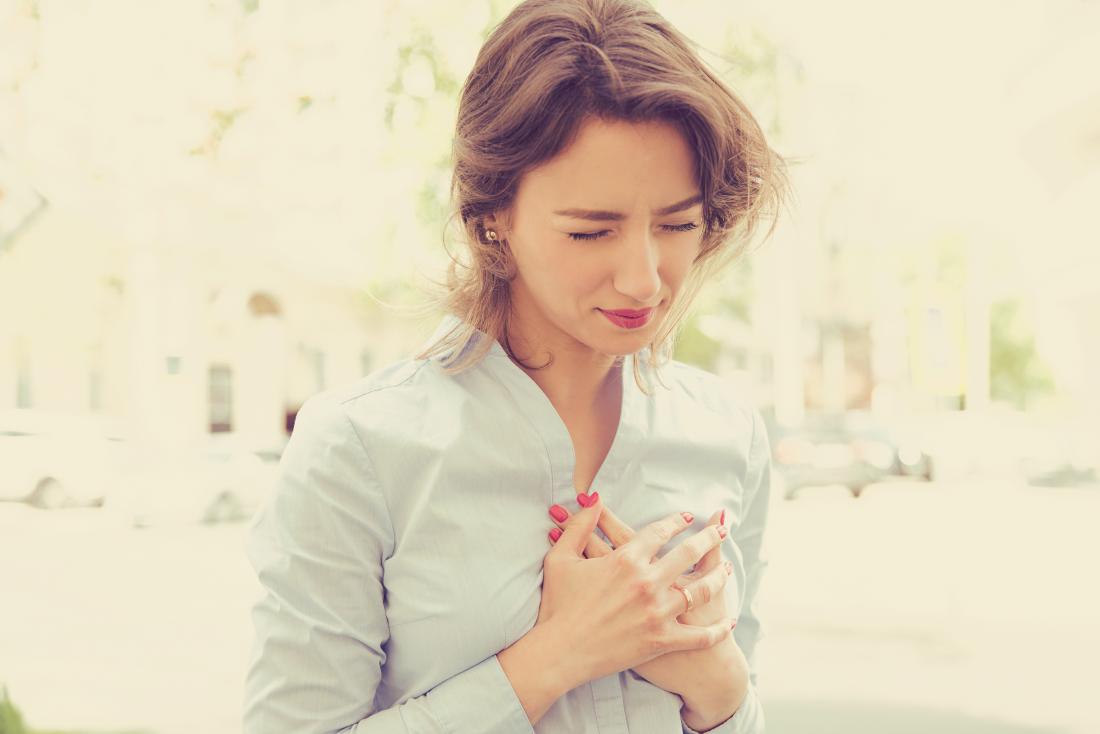
Gender: women